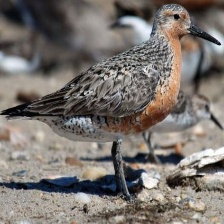
Species: RED KNOT
Scientific name: CALIDRIS CANUTUS
ImageNet parent category: red-backed_sandpiper